Arbegnoch

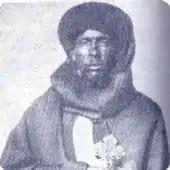
The bishop of Dessie, Abune Petros, was one of the leaders of the resistance in Shewa, he was executed by the Italians on 30 July 1936

While in Shewa the guerrillas dominated the countryside, the attempt to organize a solid resistance movement in the west of the Abyssinian territory was unsuccessful due to the opposition of the leaders of the Oromo population, who were traditionally hostile to Amhara rule. Marshal Graziani, urged by Mussolini, decided to intervene immediately in western Ethiopia by sending a small air expedition to Nekemte. On 26 June 1936 the Italian air expedition landed in Nekemte to meet with local Oromo chiefs who had wished to submit to Italian rule. The next night a group of guerrillas led by Kefle Nasibu and Belai Haile attacked the encamped Italians and massacred them. 12 Italians were killed and all of their aircraft were destroyed, among the dead were Italian aviators Vincenzo Magliocco and Antonio Locatelli. Despite this success, the Italians managed to foment the general revolt of Oromo tribes and on 8 October 1936 they returned to Nekemte where they welcomed the submission of important local leaders.